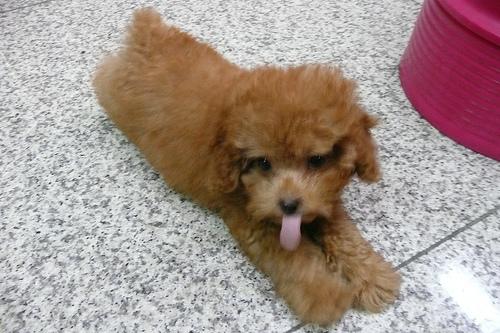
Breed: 2925-n000114-toy_poodle